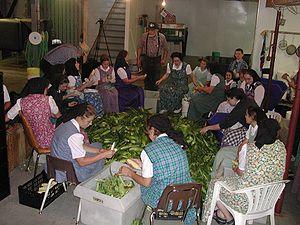
Le huttérisme est un mouvement chrétien anabaptiste né au Tyrol au XVIᵉ siècle. Ce groupe ethno-religieux issu de l'anabaptisme prend ses racines de la Réforme radicale au XVIᵉ siècle, à l'instar des mennonites et des amish. L'un des plus grands foyers anabaptistes au XVIᵉ siècle se situe en Moravie, où les fidèles sont tolérés par une partie de la noblesse. Aujourd'hui ce mouvement subsiste surtout au Canada et aux États-Unis où environ 50 000 adeptes vivent en circuit fermé dans des communautés agricoles. Ils parlent un dialecte allemand, le huttérien. Ils se sont divisés en deux groupesː les vieux huttérites et les nouveaux huttérites, ces derniers ayant été excommuniés par les premiers.
Les Schmiedeleut, ou Schmiedeleit, forment une branche des huttérites, membres d'une secte anabaptiste vivant la mise en commun des biens et le pacifisme qui a été fondée au XVIe siècle. Cette branche du huttérisme s'est formée en 1859. Elle est divisée aujourd'hui en deux sous-groupes.